Ana Lilia Herrera Anzaldo

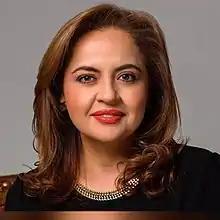

Ana Lilia Herrera Anzaldo (born 29 August 1971) is a Mexican politician affiliated with the Institutional Revolutionary Party (PRI).